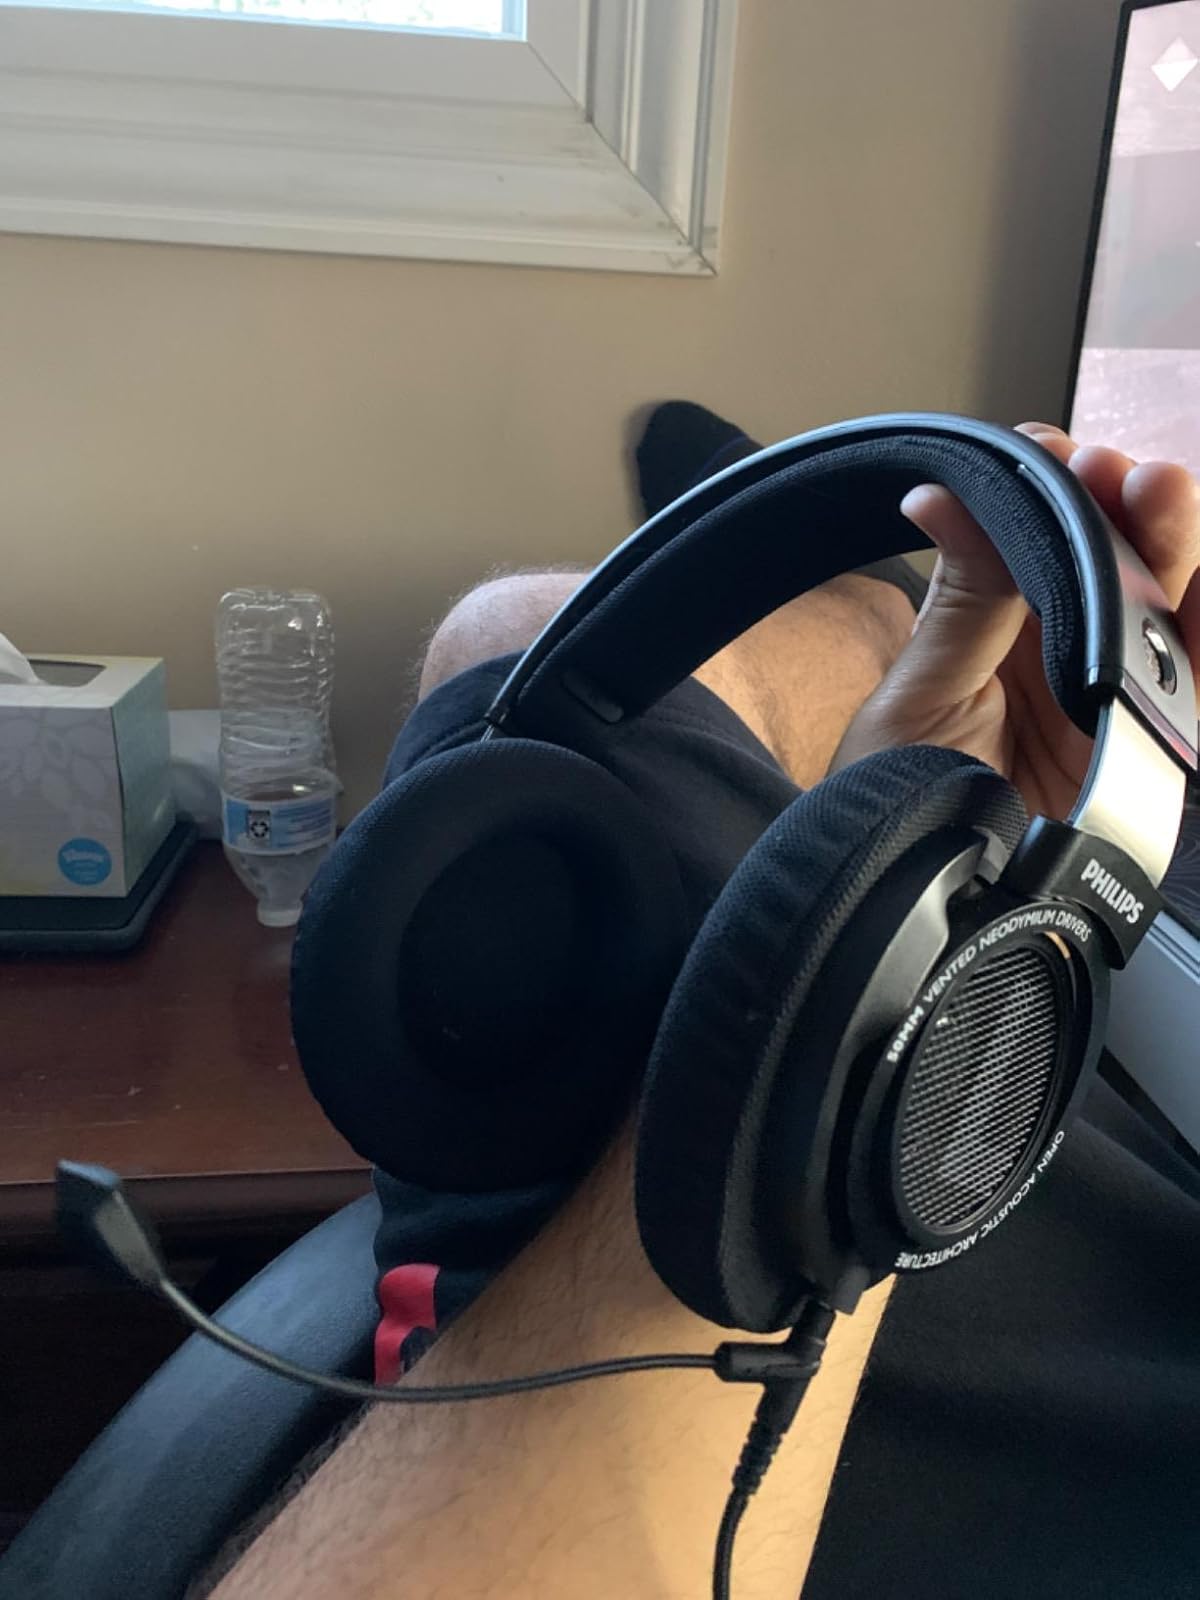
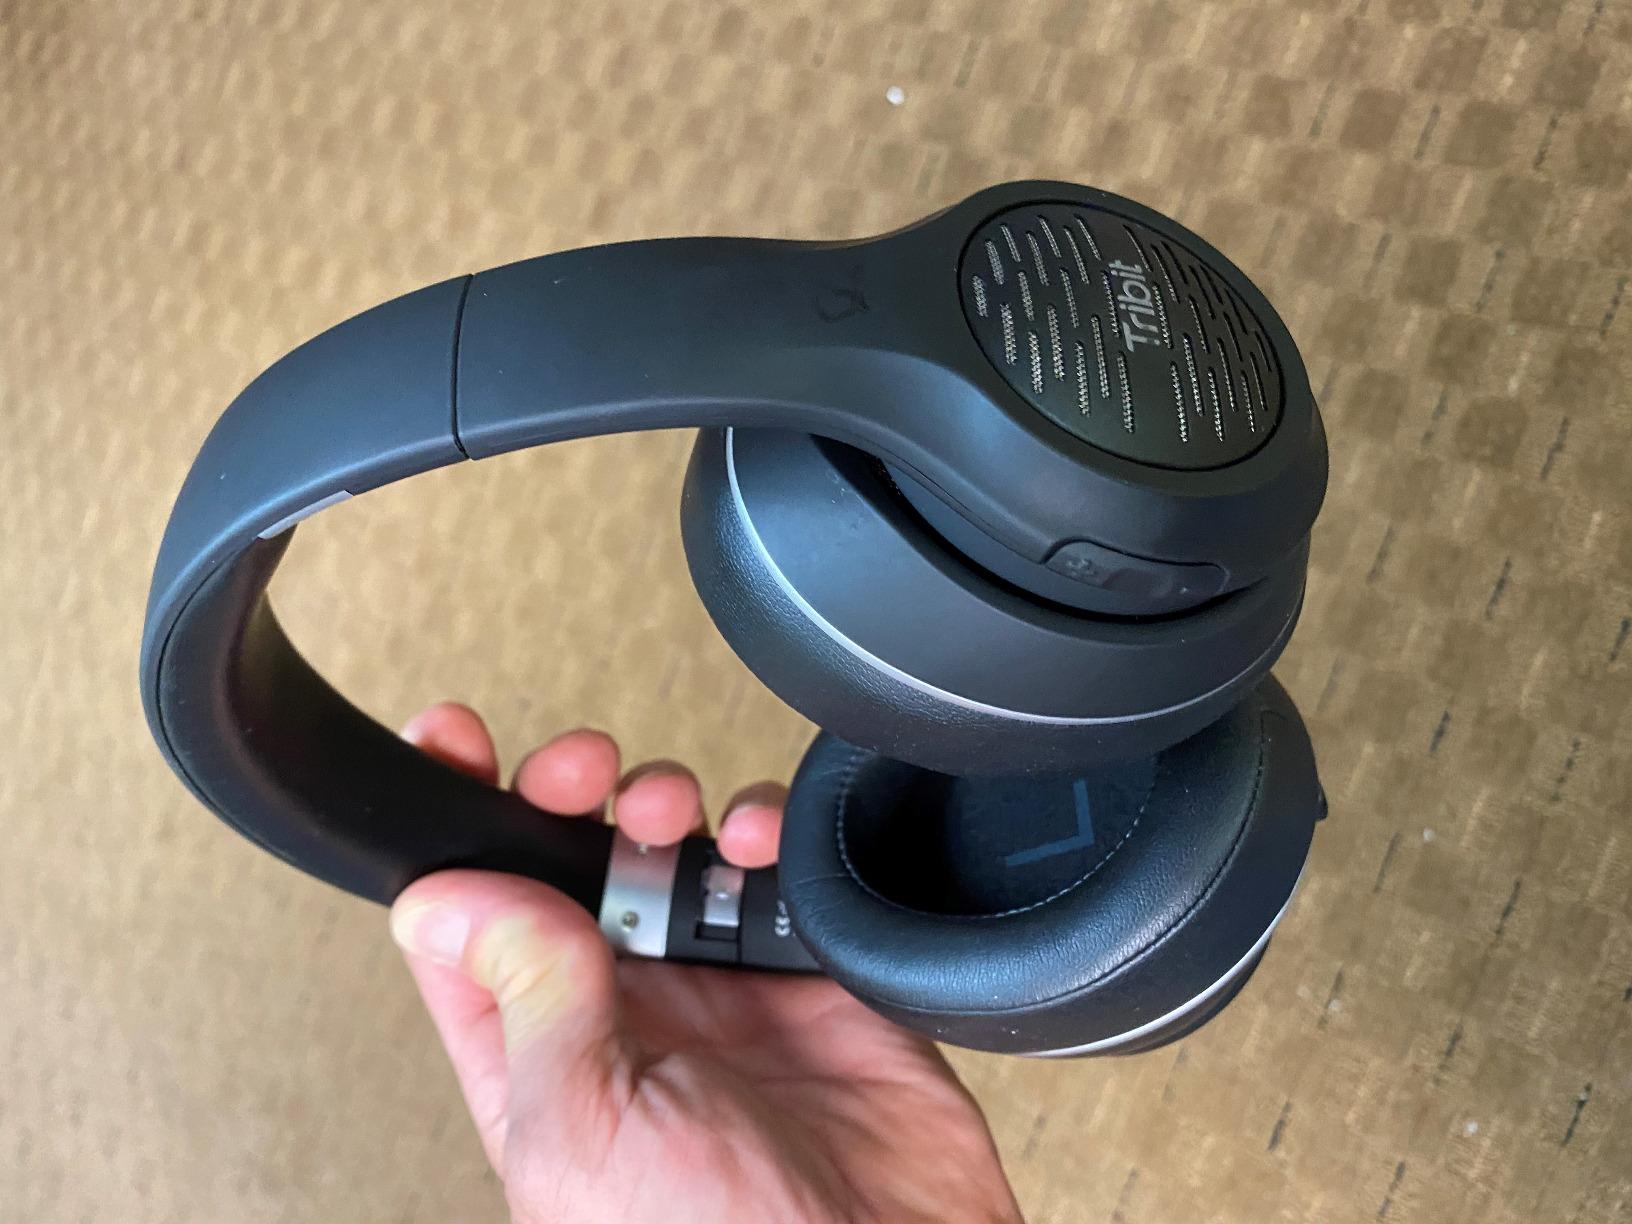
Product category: headphones
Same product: no